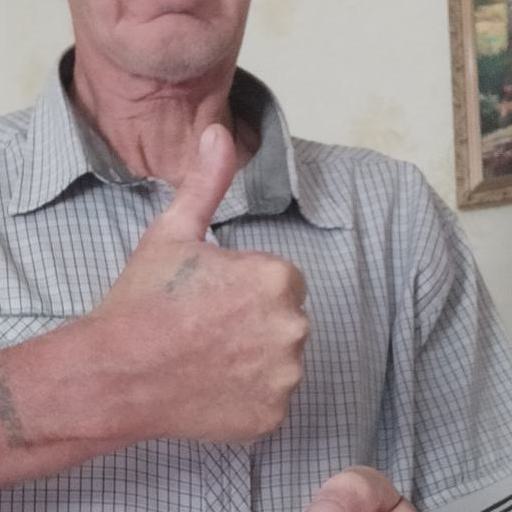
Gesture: like